Peter Hurd

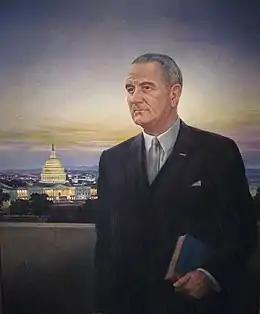
Hurd's LBJ portrait

Hurd also was commissioned to paint the official portraits of two heads of state, United States President Lyndon B. Johnson and King Faisal of Saudi Arabia. He had previously done a portrait of the former for the cover of the January 1, 1965 issue of "TIME" which announced the President-elect as the magazine's Man of the Year. He had received the commission because Johnson liked his work. Usually needing 30 hours with a live model for such a portrait, he was granted one half-hour sitting at Camp David. It took Hurd 400 hours to complete the portrait, relying exclusively on photographs. Upon first viewing the finished painting under less than ideal lighting at his ranch in late-October 1965, Johnson famously rejected it by saying, "That’s the ugliest thing I ever saw." When Hurd asked the President about his portrait style preference, Johnson responded with one done by Norman Rockwell for "LOOK"'s presidential election coverage in its October 20, 1964 issue. This story wasn't made public until it was the subject of a feature article in "The Washington Post" on January 5, 1967. After a travelling exhibition to raise funds for various nonprofit organizations around the country, Hurd donated the painting to the Smithsonian Institution's National Portrait Gallery where it's currently on display. The only stipulation was that it wouldn't be exhibited until after Johnson left office. The official Johnson presidential portrait that hangs at the White House was painted by Elizabeth Shoumatoff.